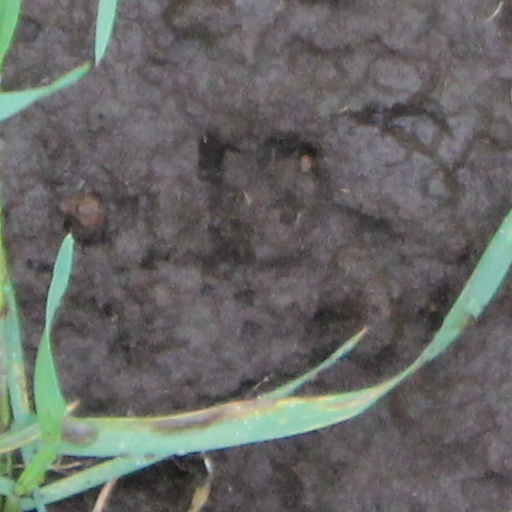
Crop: wheat